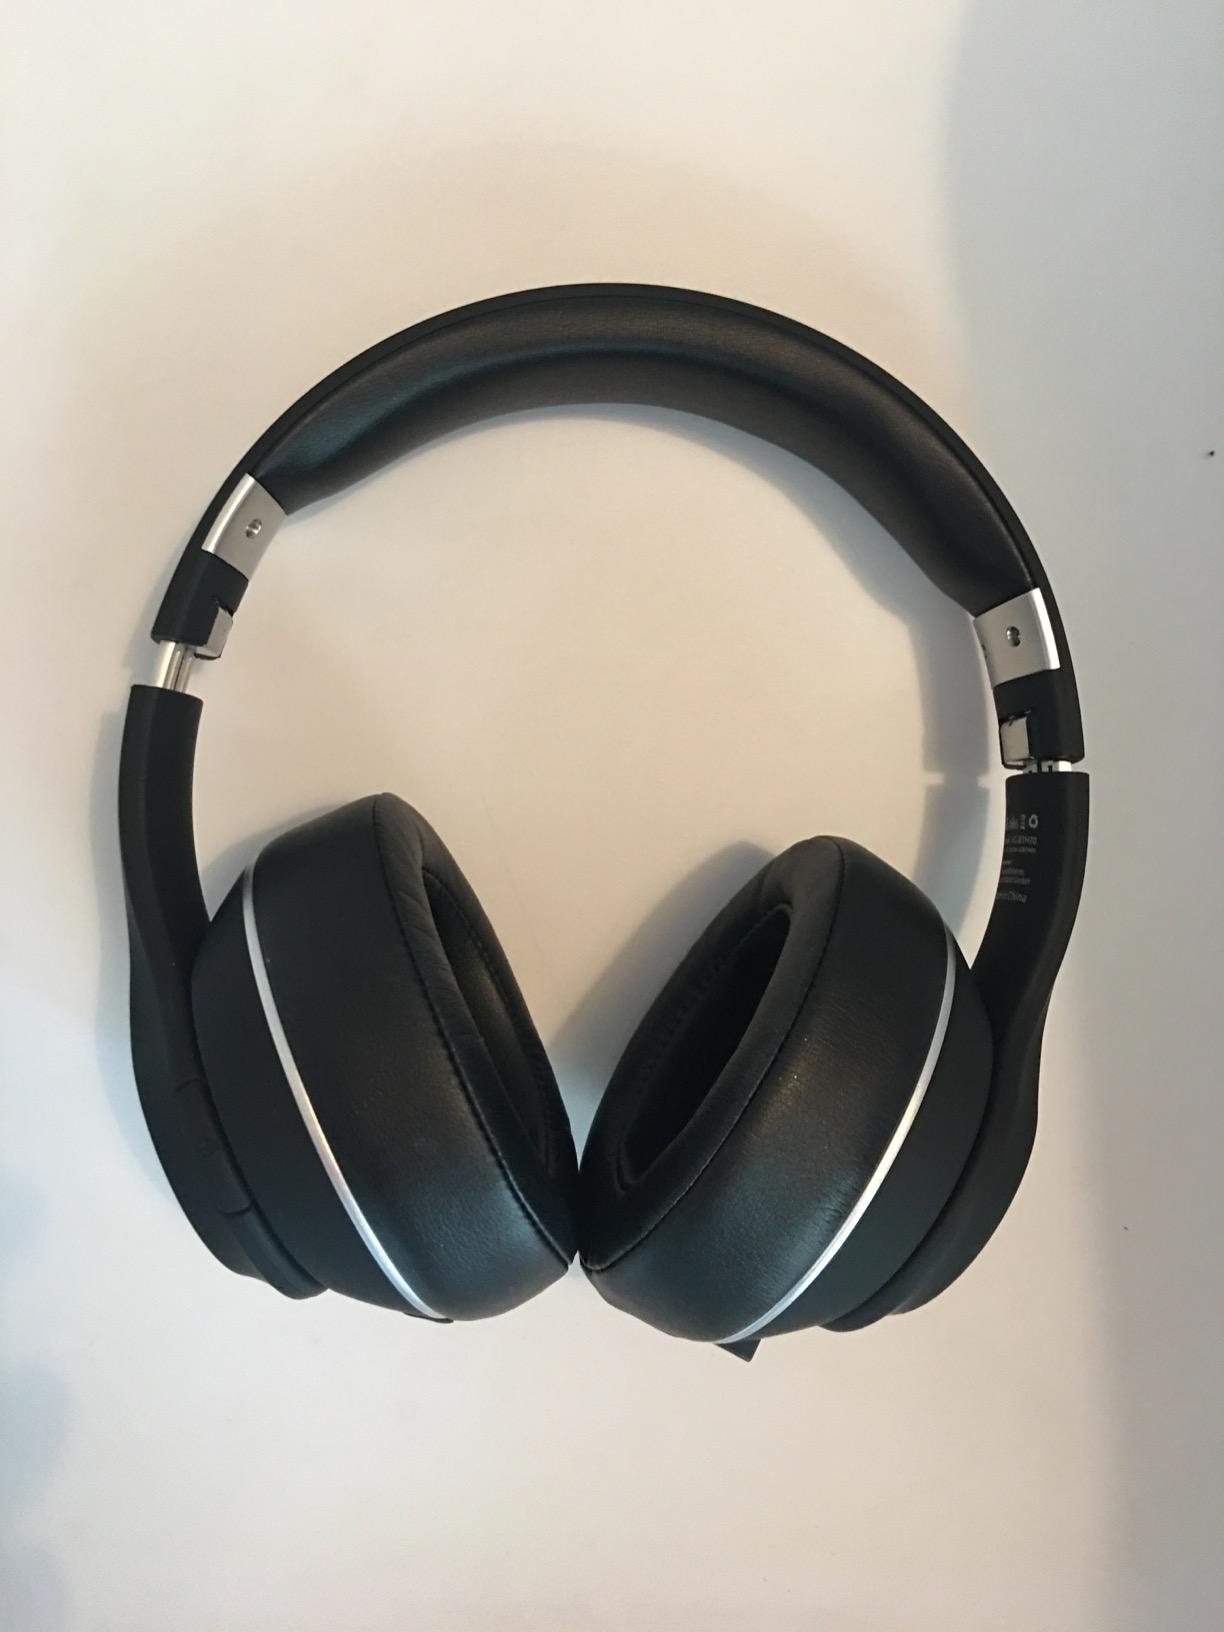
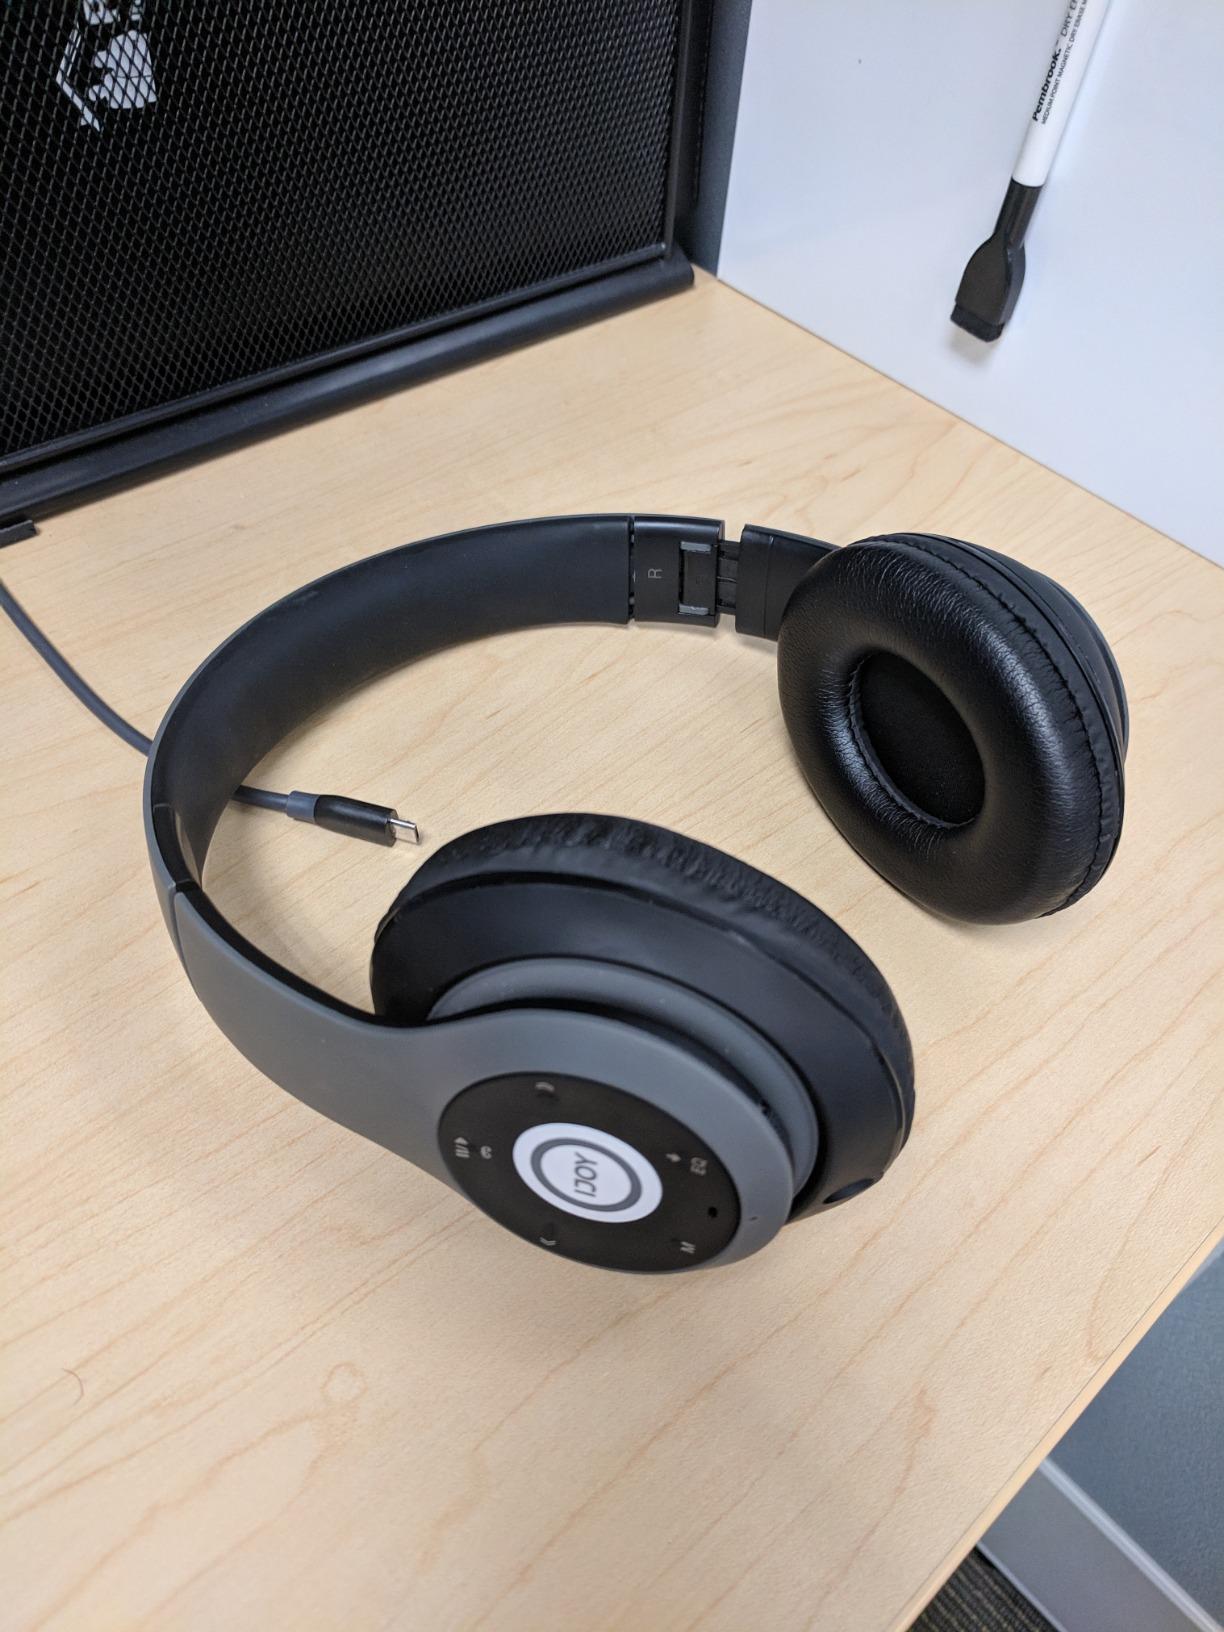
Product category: headphones
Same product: no